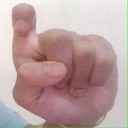
अक्षर: इ